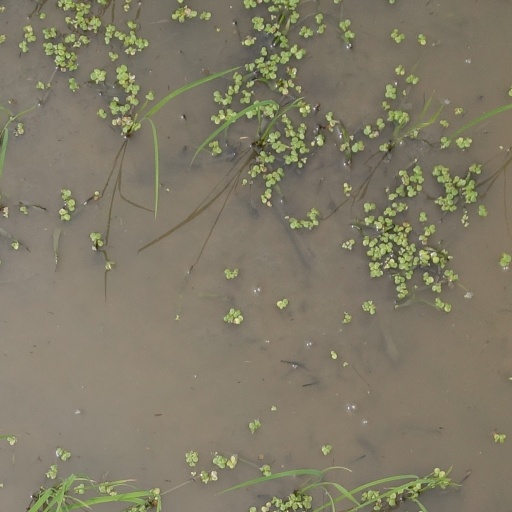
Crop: rice